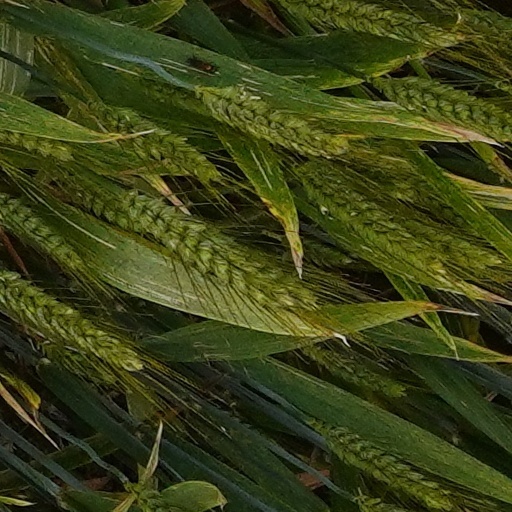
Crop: wheat